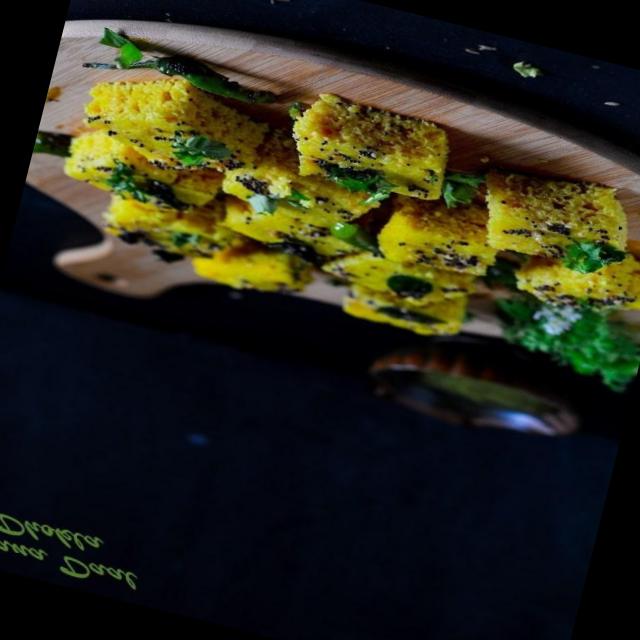
Dish: dhokla